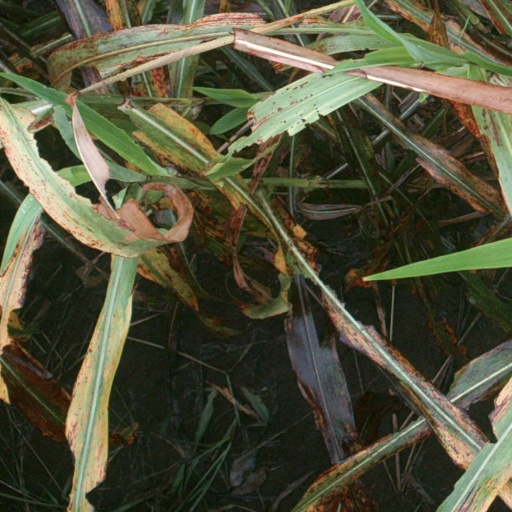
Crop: sorghum